Fault detection and isolation

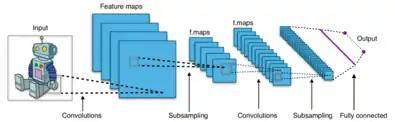
Typical architecture of a Convolutional Neural Network

With the research advances in ANNs and the advent of deep learning algorithms using deep and complex layers, novel classification models have been developed to cope with fault detection and diagnosis.